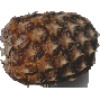
Label: pineapple